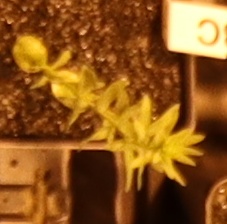
Label: Flax